Eduards Volters

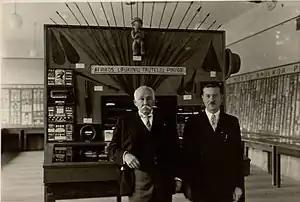
Volters (left) with Aleksandras Račkus in 1935

Volters was interested in archaeology. In 1887, together with Julius Döring, Volters identified the location of Apuolė, the first Lithuanian settlement mentioned in written sources. He also tried to locate Voruta, the presumed capital of King Mindaugas, and the site of the Battle of Saule. In 1888–1889, with funding from the Imperial Russian Geographical Society, he surveyed and excavated more than 210 tumuli near Trakai, Lida, Marijampolė, but did not publish his findings. In 1928–1929, Volters briefly surveyed Apuolė and, during a conference of Baltic archaeologists in Riga in August 1930, convinced Swedish professor Birger Nerman to organize and finance large scale excavations of Apuolė hill fort and tumulus in 1931. From the Lithuanian side, the excavations were supervised by Vladas Nagevičius. In 1930, in preparation for the 500th death anniversary of Grand Duke Vytautas, Volters supervised excavations and other works at the Kaunas Castle. Research at the castle continued in summer 1932. In 1932, together with Jonas Puzinas, Volters organized an expedition to locate Gotteswerder, a castle of the Teutonic Order that was destroyed in 1402. In 2000, Adolfas Tautavičius published a bibliography of Lithuanian archaeology that included 98 works by Volters though much remains unpublished and scattered among different libraries and archives. However, Volters' efforts in archaeology were not evaluated favorably by later archaeologists. Volters had no archaeological education and his methods were outdated, he did not have a systematic and disciplined approach to archaeological research, did not leave detailed reports on excavations, and published mostly popular science articles that frequently went off on a tangent instead of academic studies.